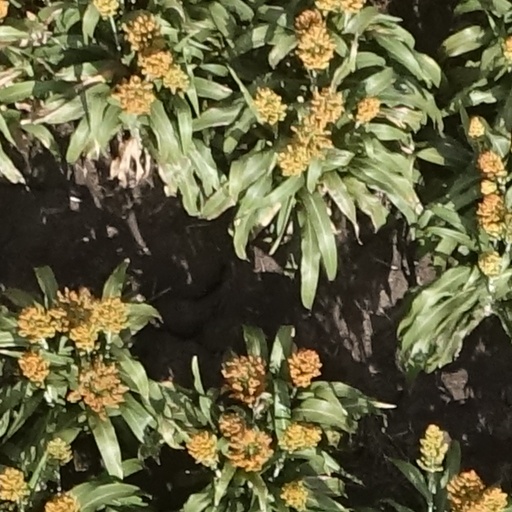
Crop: sorghum